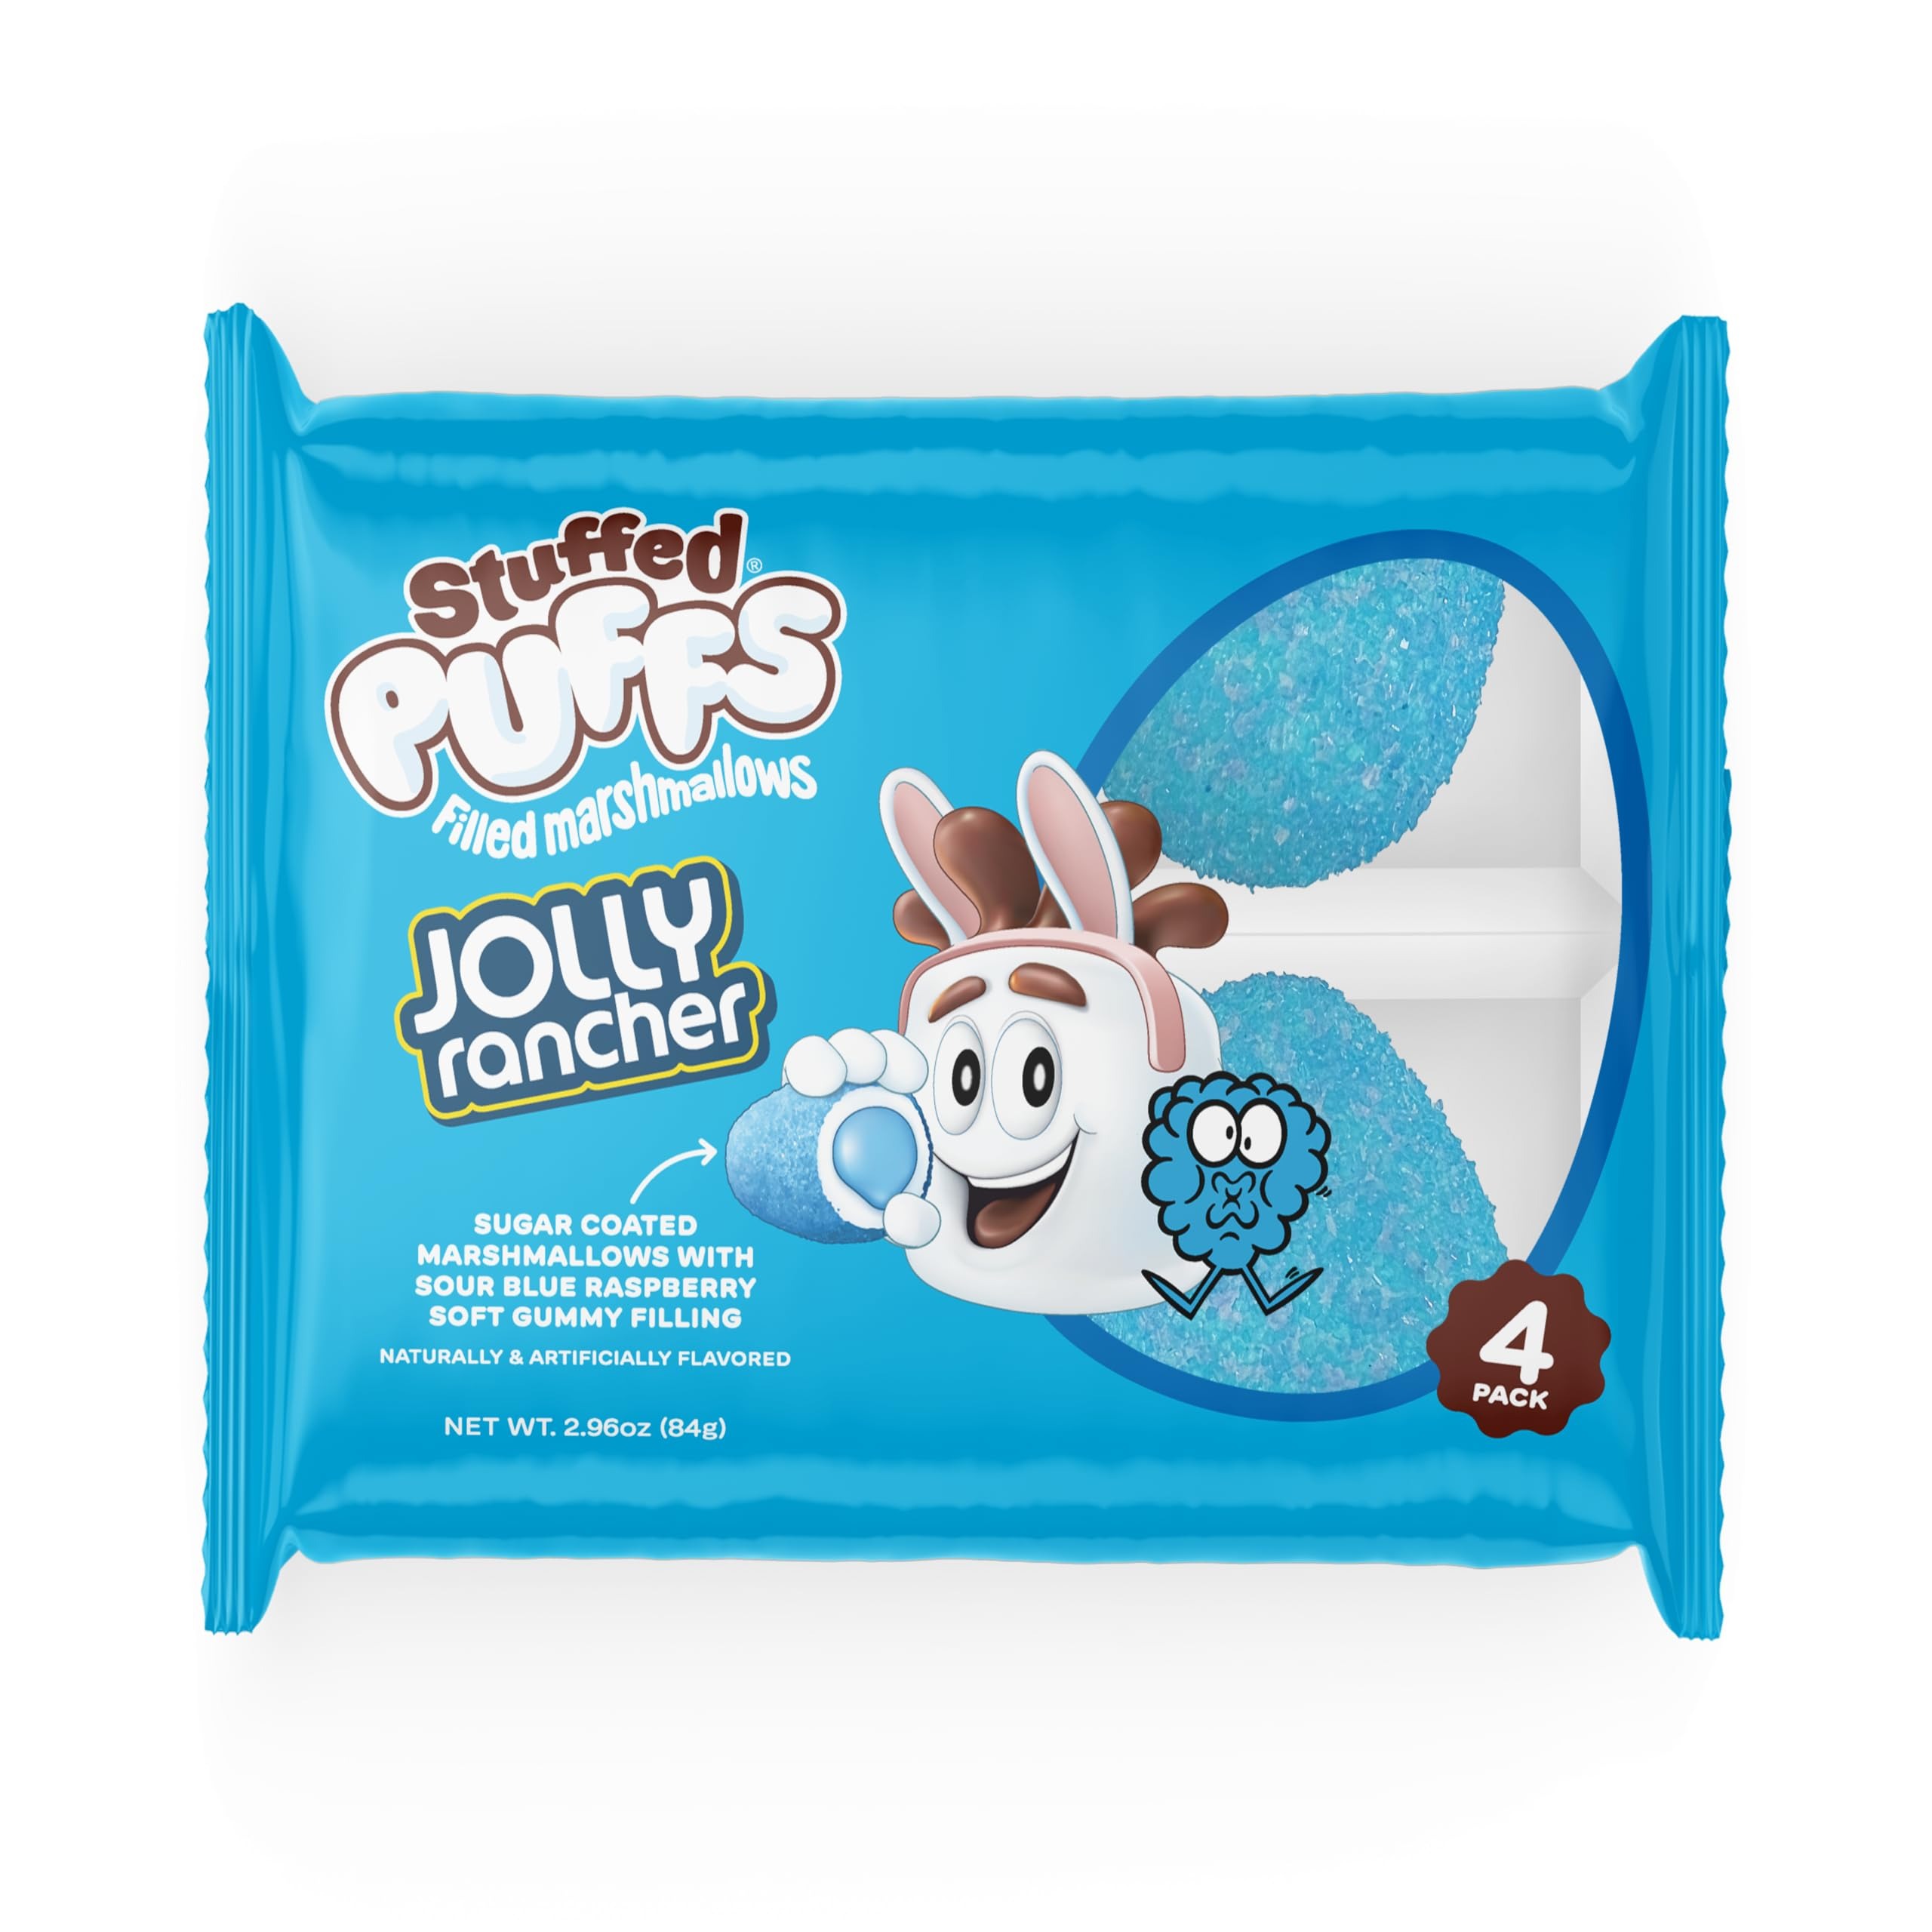
Item Name: Stuffed Puffs + JOLLY RANCHER Sour Blue Raspberry filled 4 Pack Eggs, Perfect for Easter Egg Hunts, 6 Packs (2.96oz each) with 4 Eggs
Bullet Point 1: Stuffed Puffs + JOLLY RANCHER Sour Blue Raspberry Filled Marshmallows
Bullet Point 2: Sugar Coated Marshmallows with Sour Blue Raspberry Soft Gummy Filling
Bullet Point 3: Naturally & Artificially Flavored
Bullet Point 4: Make some bunny happy with these 4pk egg-shaped filled marshmallows!
Bullet Point 5: Perfect for filling Easter baskets or snacking on the go!
Product Description: Make some bunny happy with these 4 pack egg-shaped Stuffed Puffs Eggs that are filled with JOLLY RANCHER Sour Blue Raspberry! These eggs will be the perfect Easter basket addition or snacking on the go!
Value: 6.0
Unit: Count

Price: 4.19